Streetsville GO Station

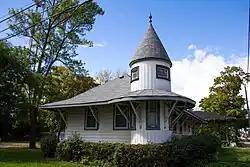
1879 station at new location

The Credit Valley Railway built the station in 1879, at the junction of the London and Orangeville branches of the railway, just north of Britannia Road about two kilometres from the current GO Transit facility. This station was located so far from the small village of Streetsville that passengers complained and the new "lower" station was built. The original building was purchased by Ephraim Evans in 1914 and moved to its current location at 78 William Street. It is designated under the terms of the "Ontario Heritage Act".